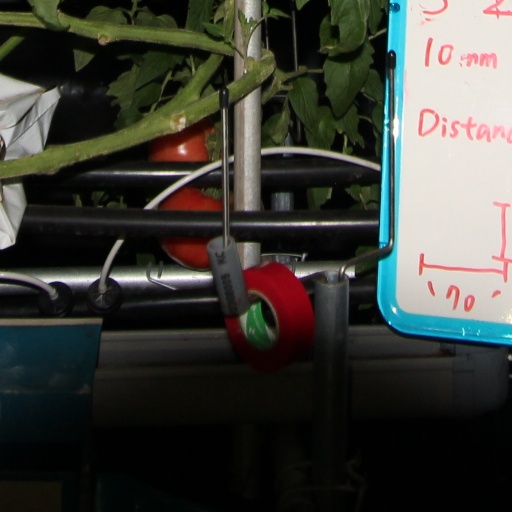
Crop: tomato